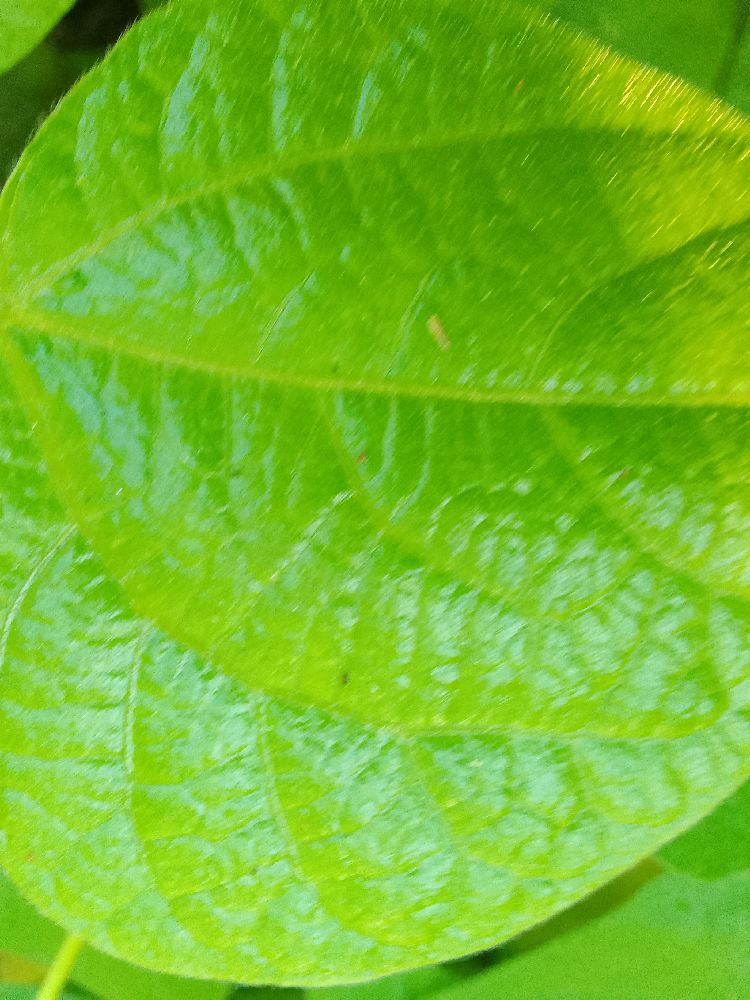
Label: healthy